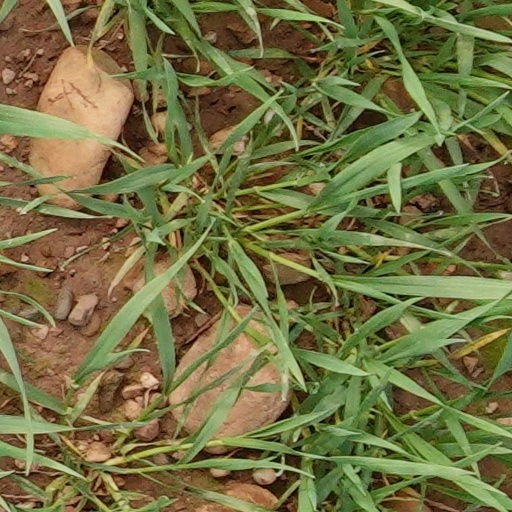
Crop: wheat